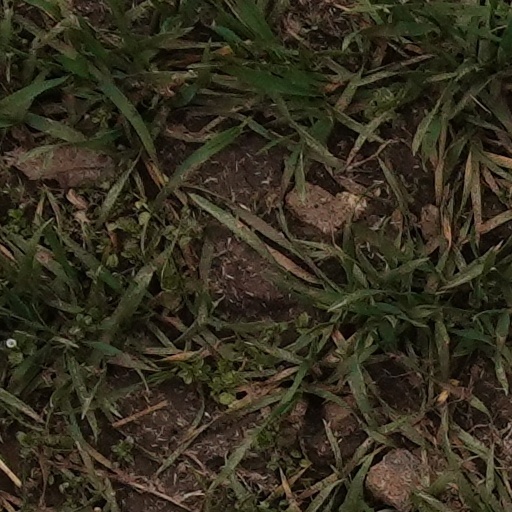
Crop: wheat